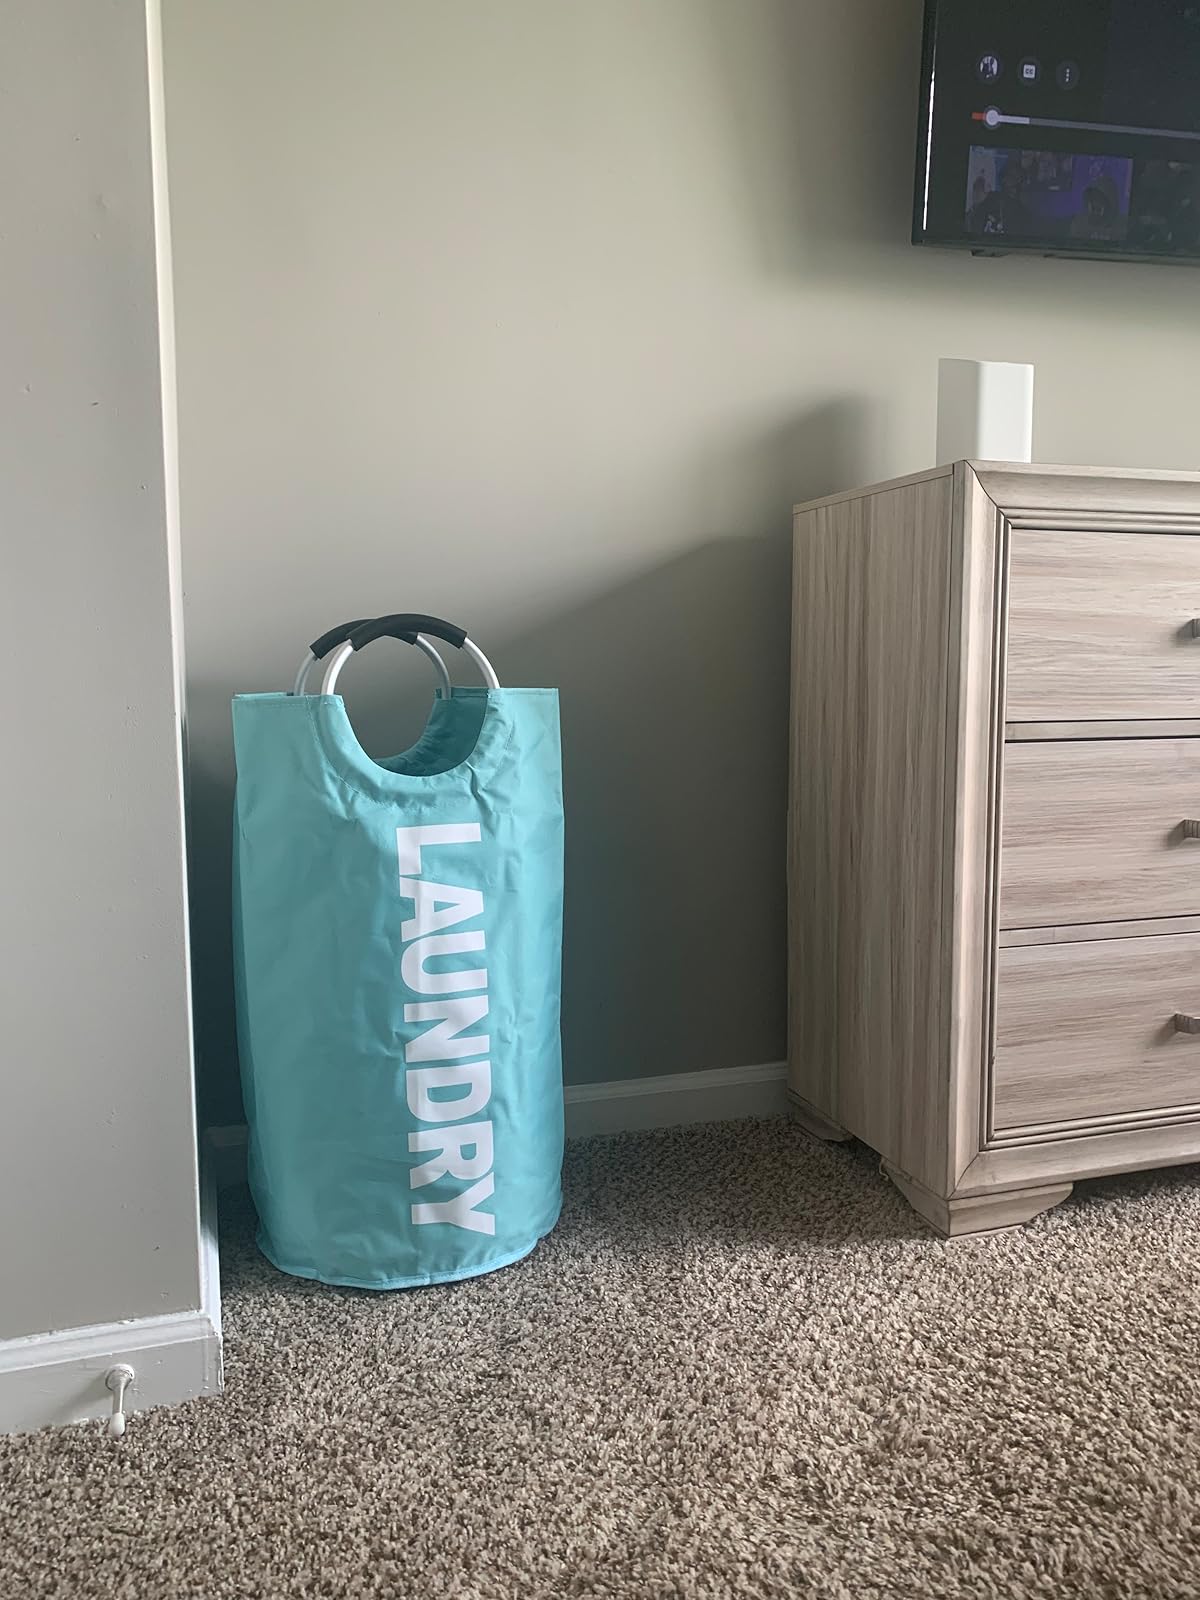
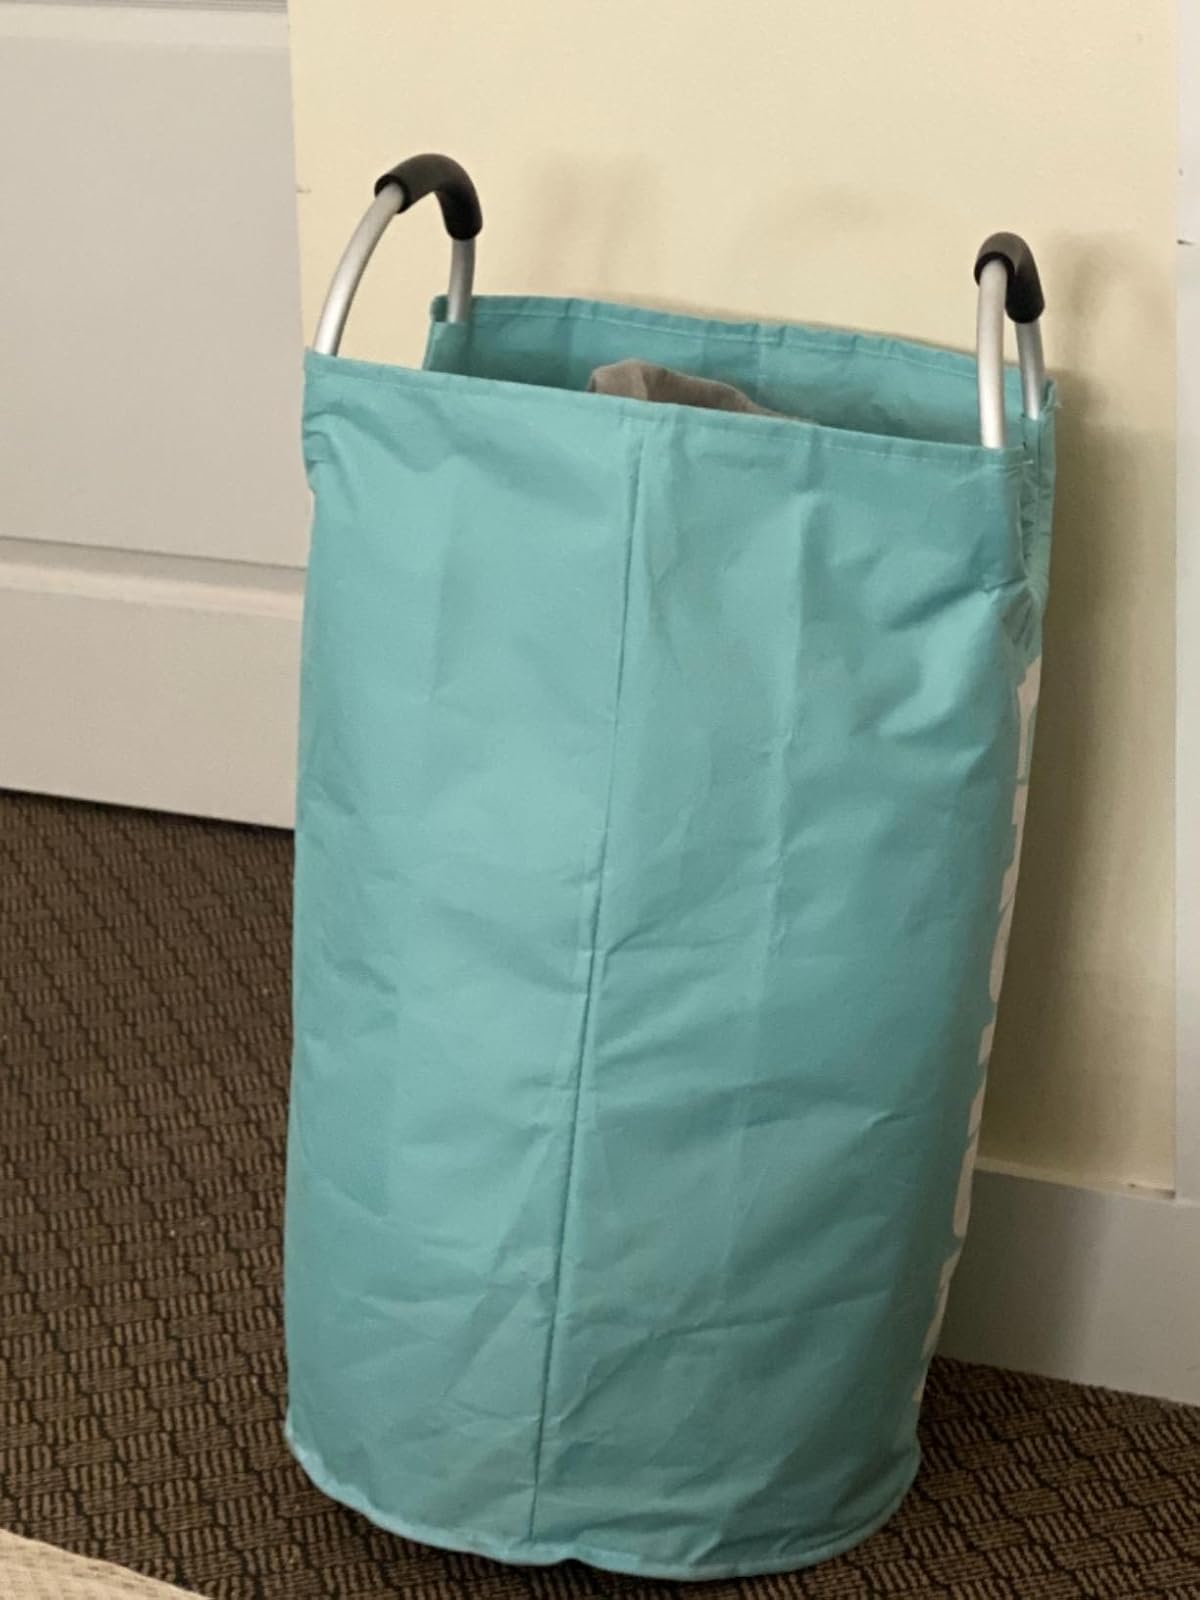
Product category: items_hamper
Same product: yes